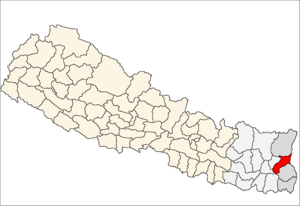
Le district de Panchthar – en népalais : पाँचथर जिल्ला – est l'un des 75 districts du Népal. Il est rattaché à la zone de Mechi et à la région de développement Est. La population du district s'élevait à 191 817 habitants en 2011.